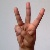
The image shows a hand gesture representing the letter 'W' in Indian Sign Language.